Michelle Rhee

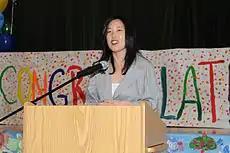
Rhee at a National Oceanic and Atmospheric Administration awards ceremony, June 2008

Referring to the 266 teachers she laid off, Rhee told a national business magazine: "I got rid of teachers who had hit children, who had had sex with children, who had missed 78 days of school. Why wouldn't we take those things into consideration?" George Parker, president of the teachers union, called Rhee's statements "reckless," said they had no factual basis, and demanded that Rhee apologize to the 266 teachers for making these remarks. Rhee declined to apologize for her statement, claimed that one of the 266 dismissed employees had been accused of sexual misconduct, six had been suspended for using corporal punishment, and two had been absent without leave, while many others also had egregious time and attendance records.